Amaza Lee Meredith

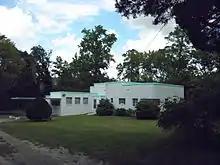
Azurest South

Meredith was born in Lynchburg, Virginia as a daughter of Samuel Peter Meredith and Emma Pink Kenney. She had three siblings, two sisters and a brother. Meredith maintained a lifelong good relationship with her older sister Maude. Samuel, Amaza's father, was a carpenter, and Emma, her mother, was a seamstress. Her father was white and her mother was black. Her parents were prohibited by anti-miscegenation laws from marrying in Virginia. In Amaza Lee Meredith's birth certificate, she is only identified as Emma Kenney's daughter. The name of the father is left out. Nevertheless, Samuel Meredith cared about his family and built them a house in which he moved in as well some years later. He also supported them financially. Eventually, her parents travelled to Washington, D.C. in racially separated railroad-cars to get married and finally moved in together afterwards. Not long after that, her father began to lose business as a result of the controversial marriage and was soon in debt. He committed suicide in 1915.